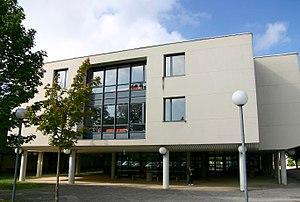
L'internat des filles du Lycée Jacques Cœur situé à Bourges France
Le lycée Jacques-Cœur est un lycée général technologique et professionnel situé à Bourges dans le département du Cher en France. C'était autrefois un petit séminaire qui se nommait Saint-Célestin, fondé en 1856. Il a été le cadre d'un congrès ecclésiastique national en 1900. Le petit séminaire Saint-Célestin est fermé en 1906 à la suite de la loi de séparation des Églises et de l'État de 1905.